DJ Derek

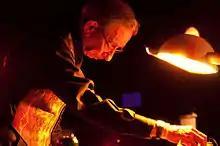
DJ Derek at into The Great Wide Open, September 2009

Following his second divorce and resignation from his accountancy job in 1977, Derek began his DJ career "by accident" in his mid-30s, as a reggae DJ at the Star and Garter pub in Montpelier an inner city area of Bristol. He moved to the adjacent St Pauls area in 1978. DJ Derek became a well known regular and respected feature in Bristol's music scene, referred to as a "legend" by many sources including the city's elected mayor George Ferguson. He was nicknamed "Britain's oldest DJ". In 2012 he received the Bristol Lord Mayor's medal for an "outstanding" contribution to music in the city. Speaking to BBC Radio 4, he said he finished most sets with the Bob Marley hit "One Love", saying "It's a perfect signing-off record for a reggae set—let's get together and feel all right. So next time, people, let's get together and feel all right." He MCed in Jamaican Patois while DJing.